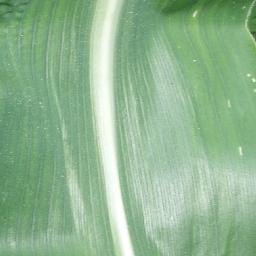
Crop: corn
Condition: (maize)_healthy